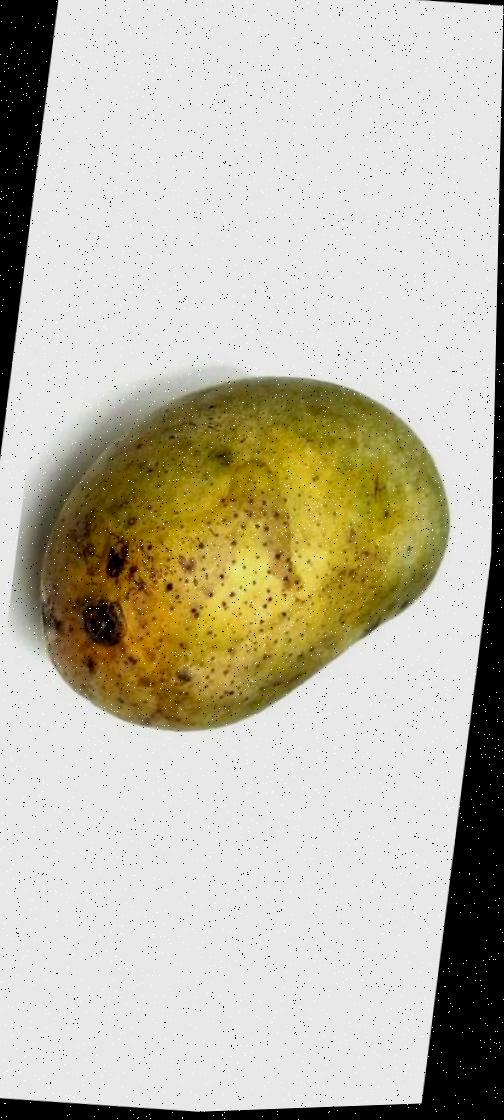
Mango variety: Fazli Classic